José Roberto Batochio

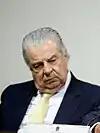

José Roberto Batochio (born 17 April 1944) is a Brazilian lawyer and politician. He served as a federal deputy from the state of São Paulo from 1998 to 2002. He was the president of the Order of Attorneys of Brazil (OAB) from 1993 to 1995. He is a member of the Democratic Labour Party (PDT).